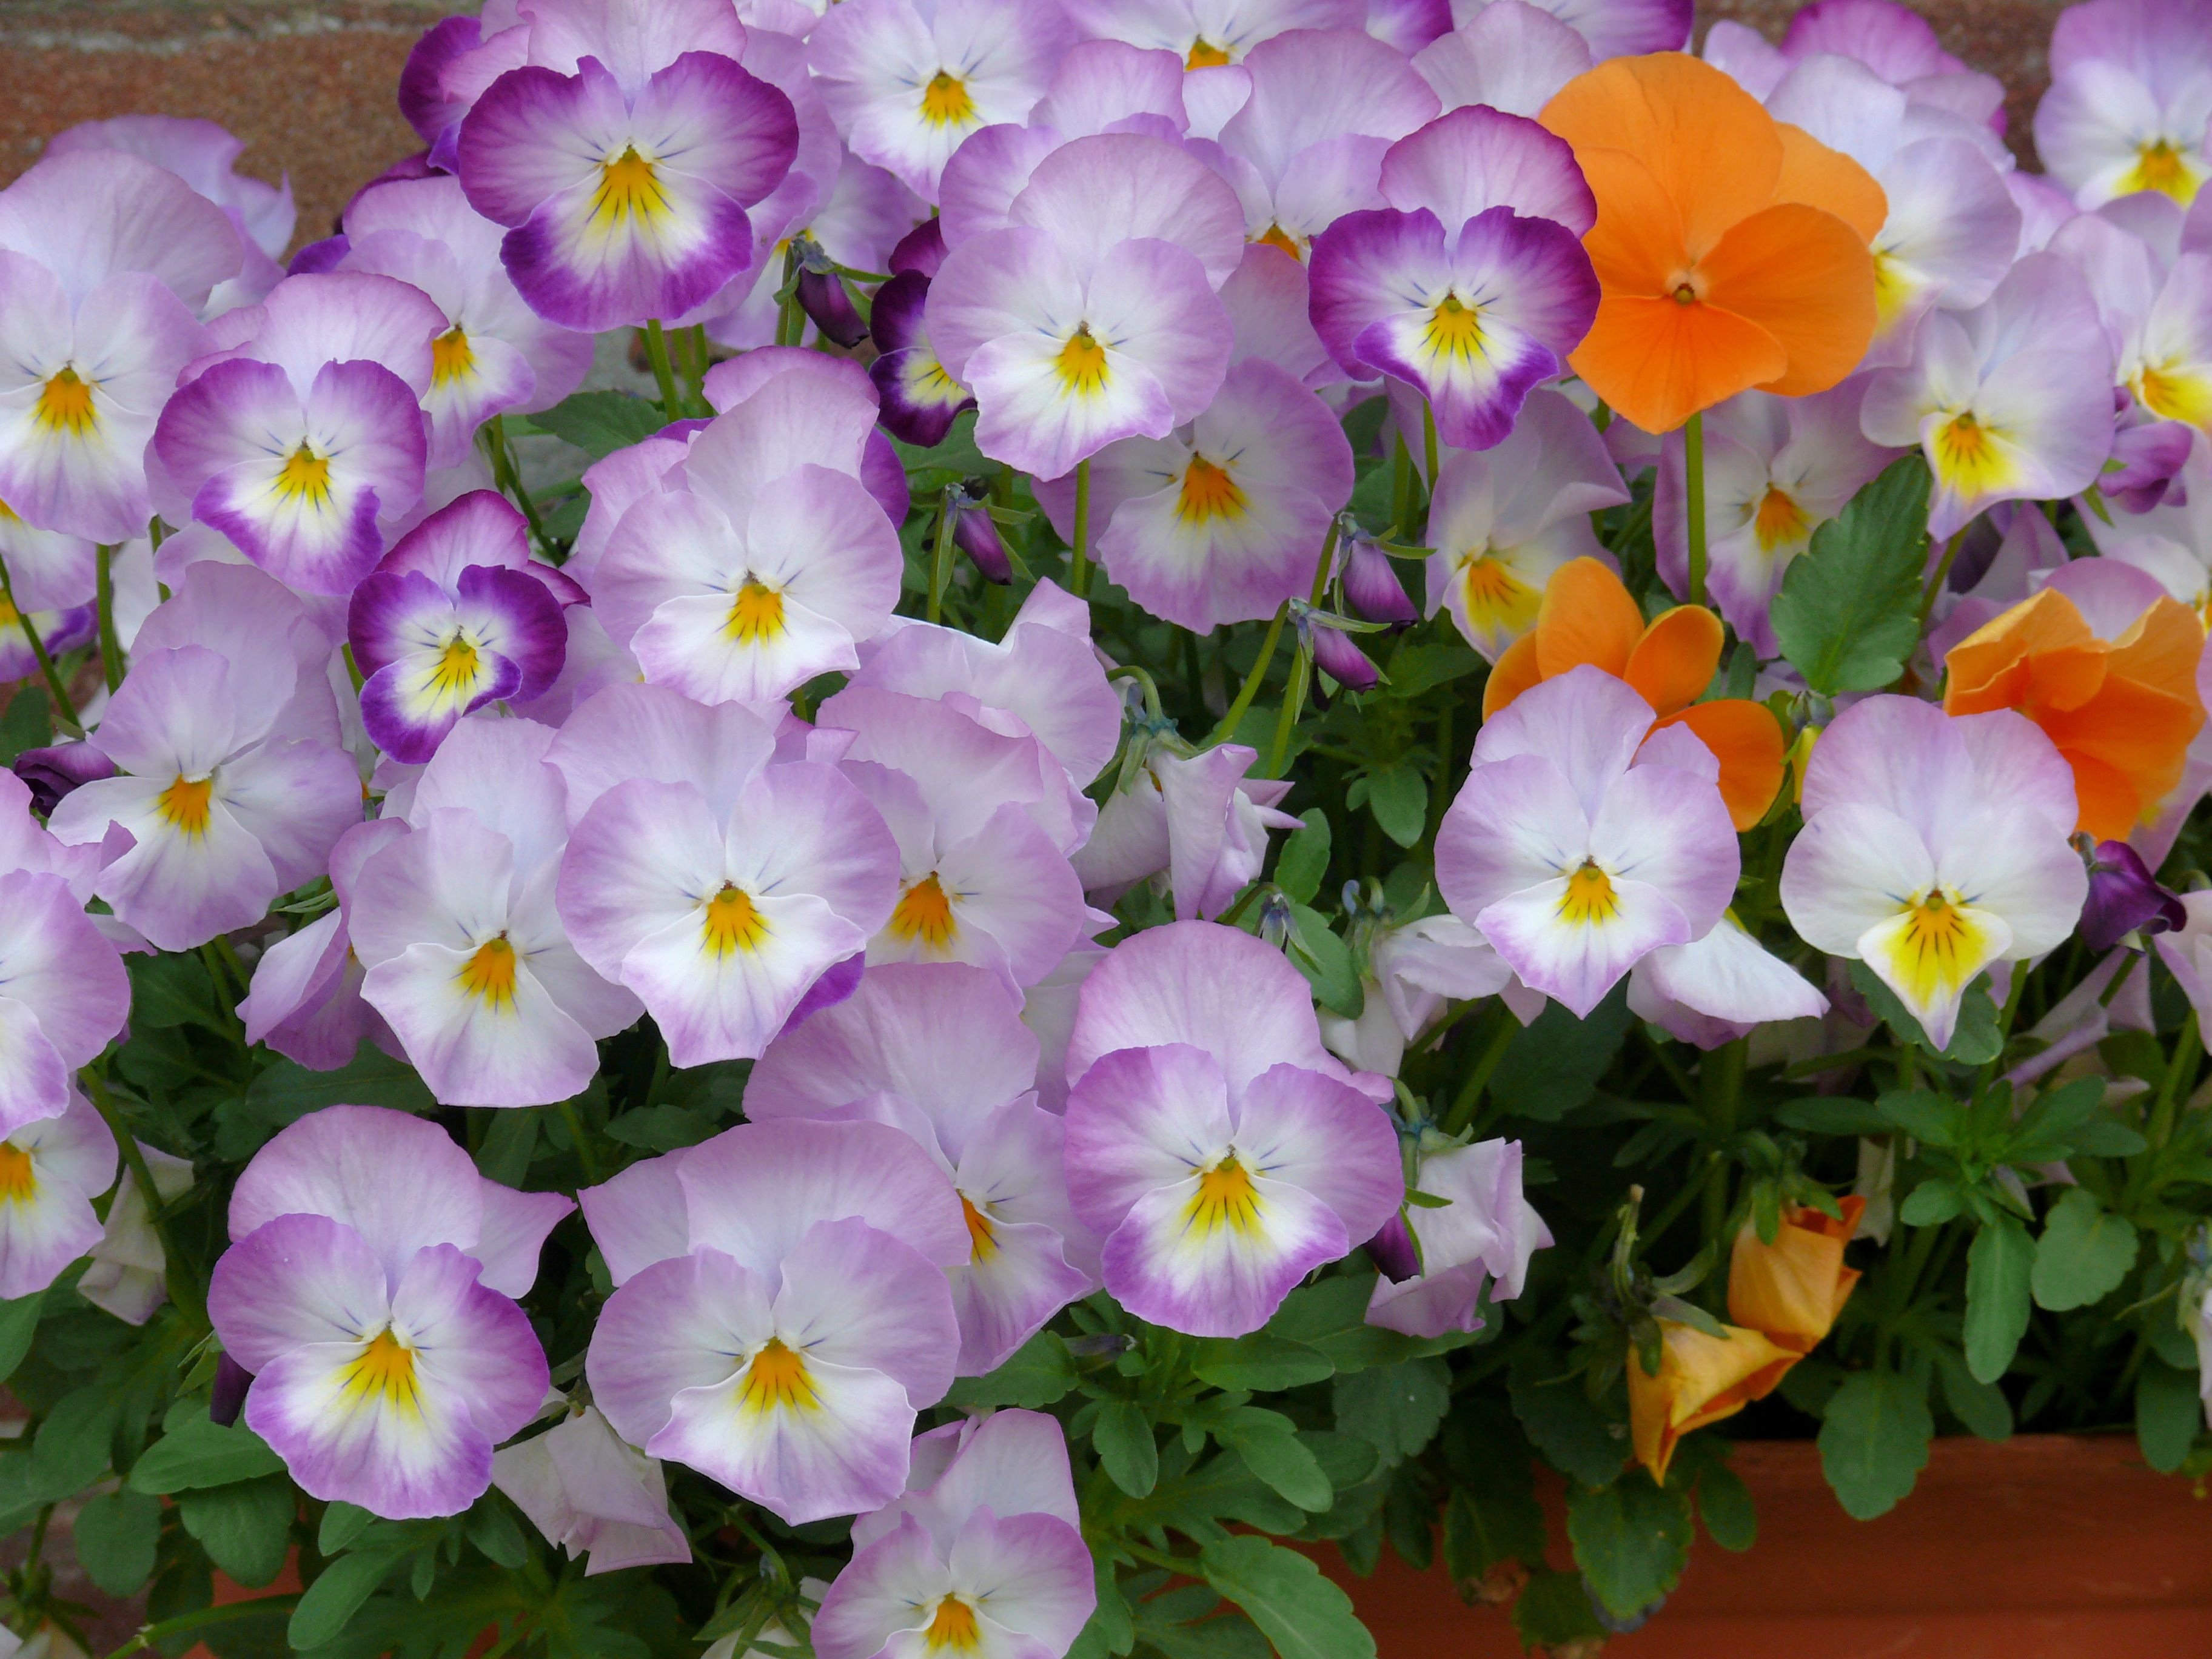
plant, flower, petal, spring, garden, flora, flowers, violets, lilac, viola, pansy, flowering plant, annual plant, land plant, violet family